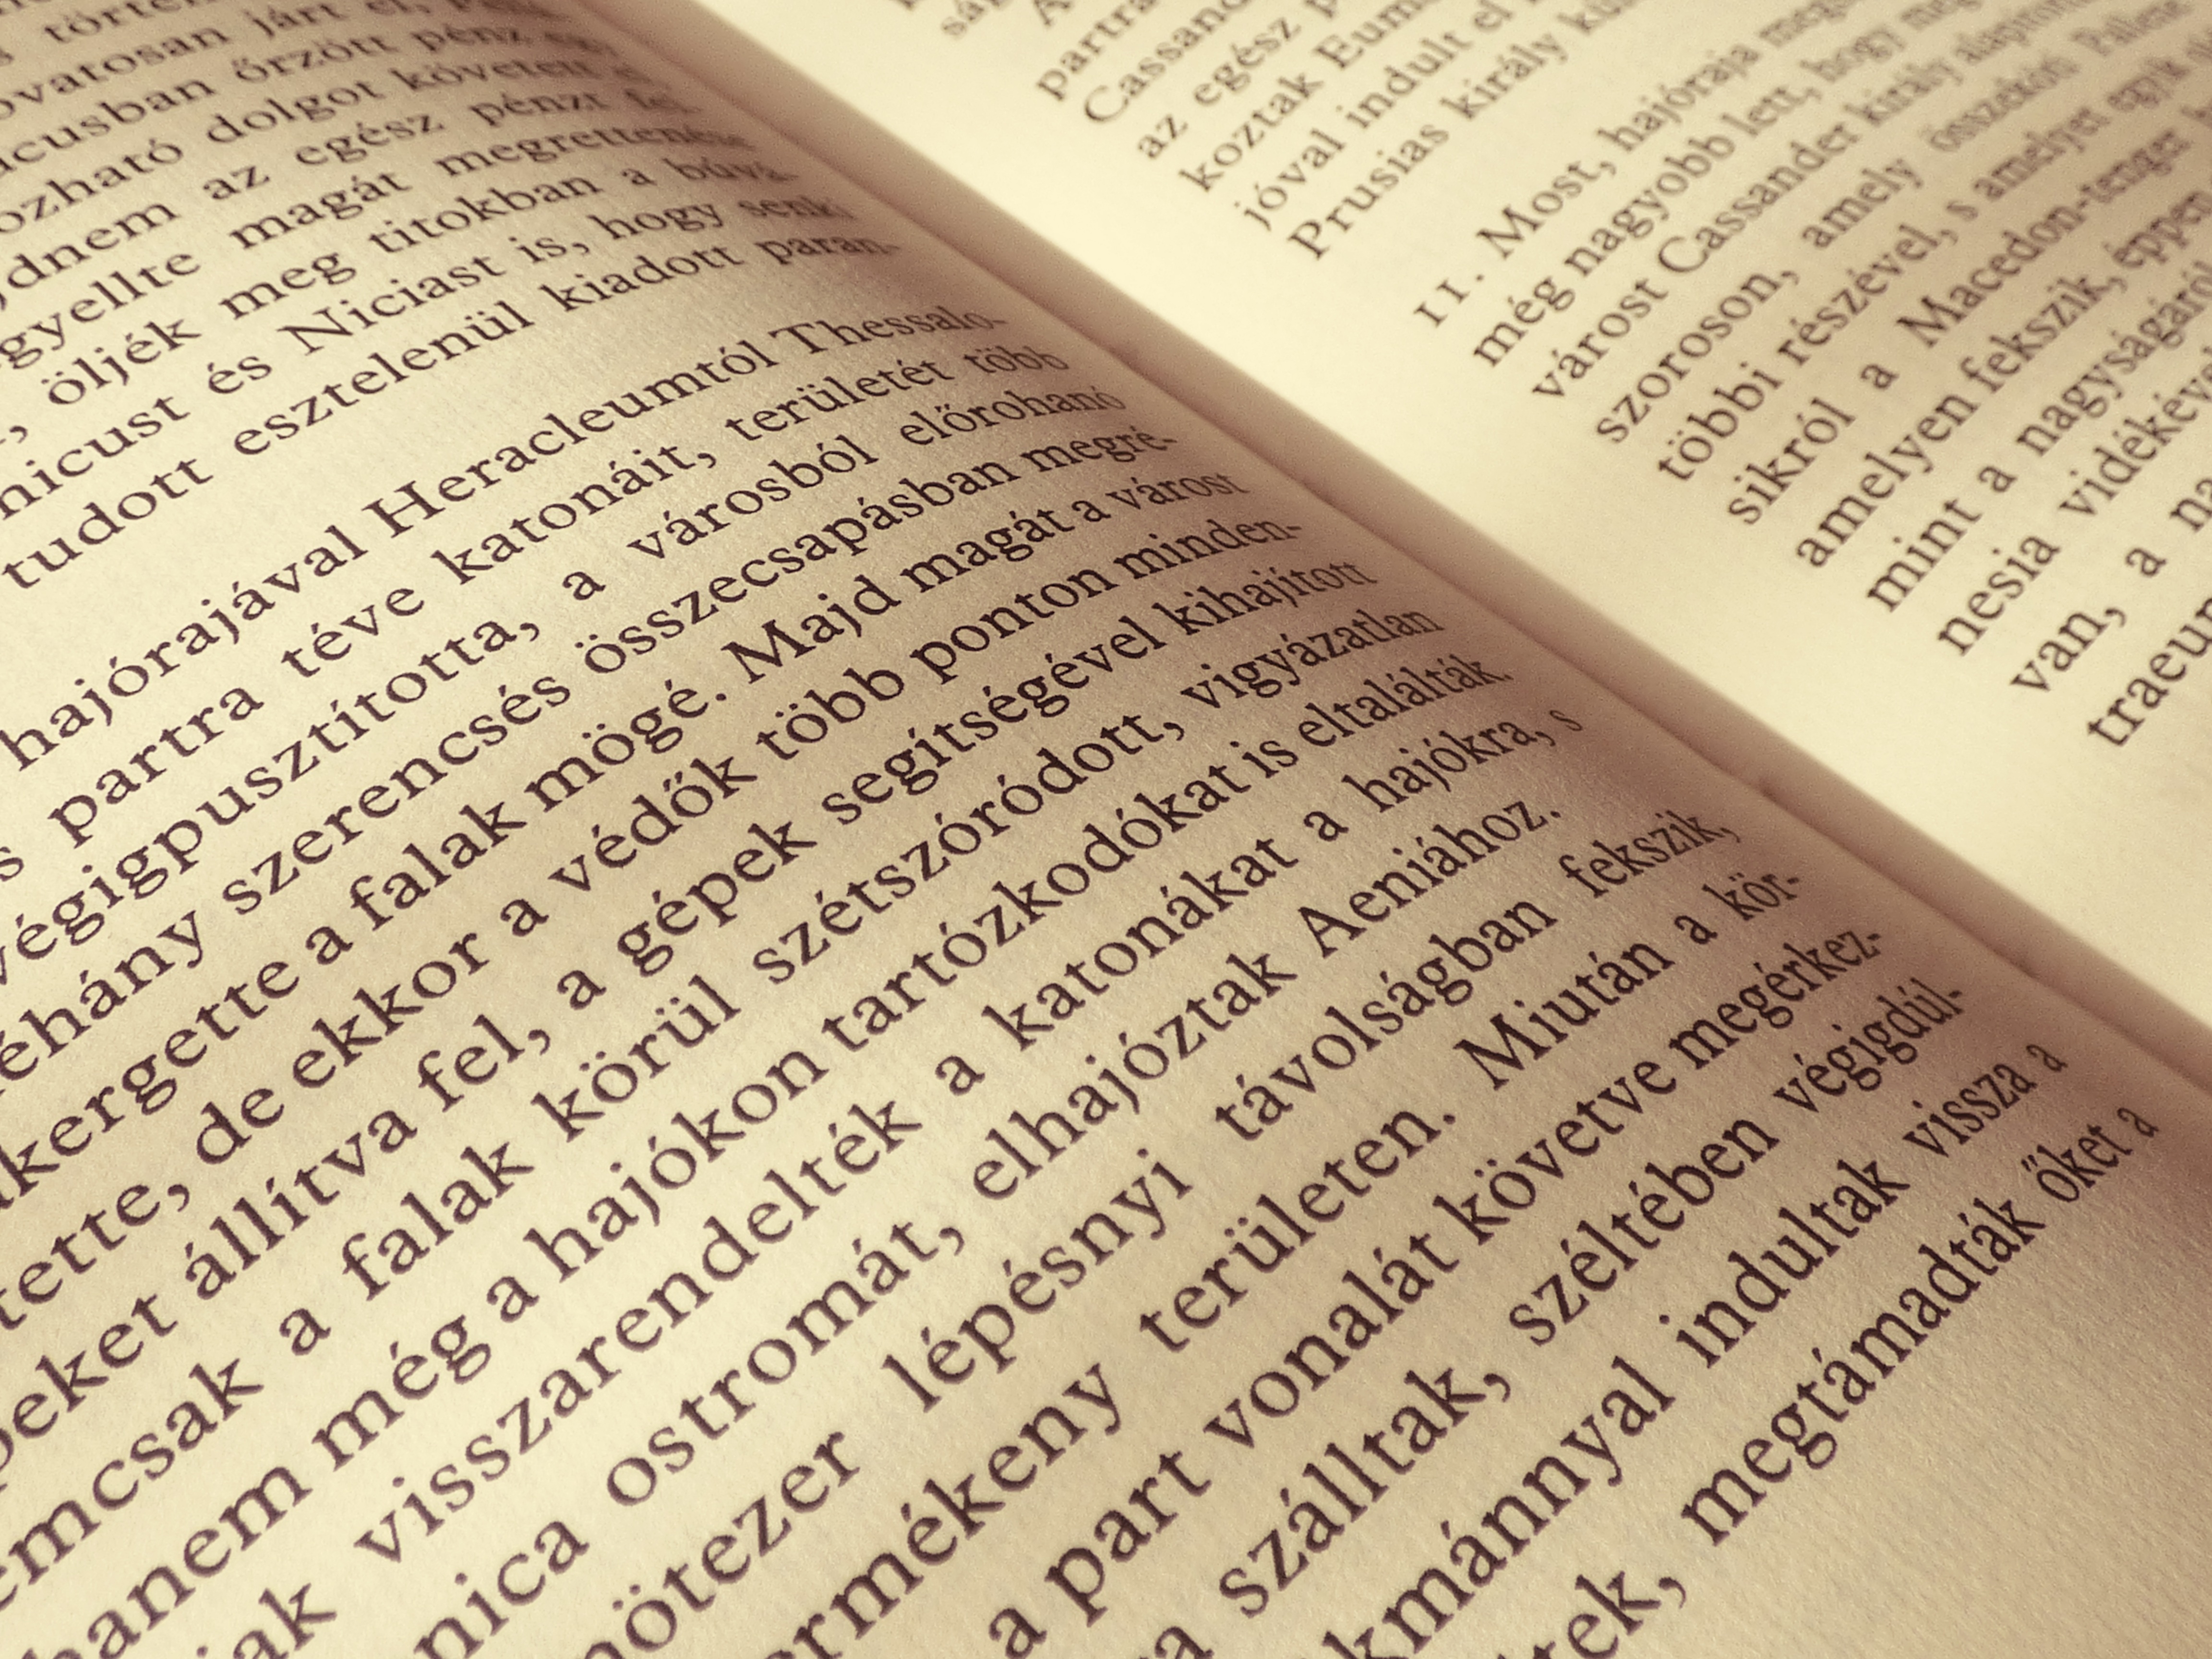
writing, book, newspaper, line, page, open book, brand, font, pages, art, background, design, text, handwriting, letters, calligraphy, document